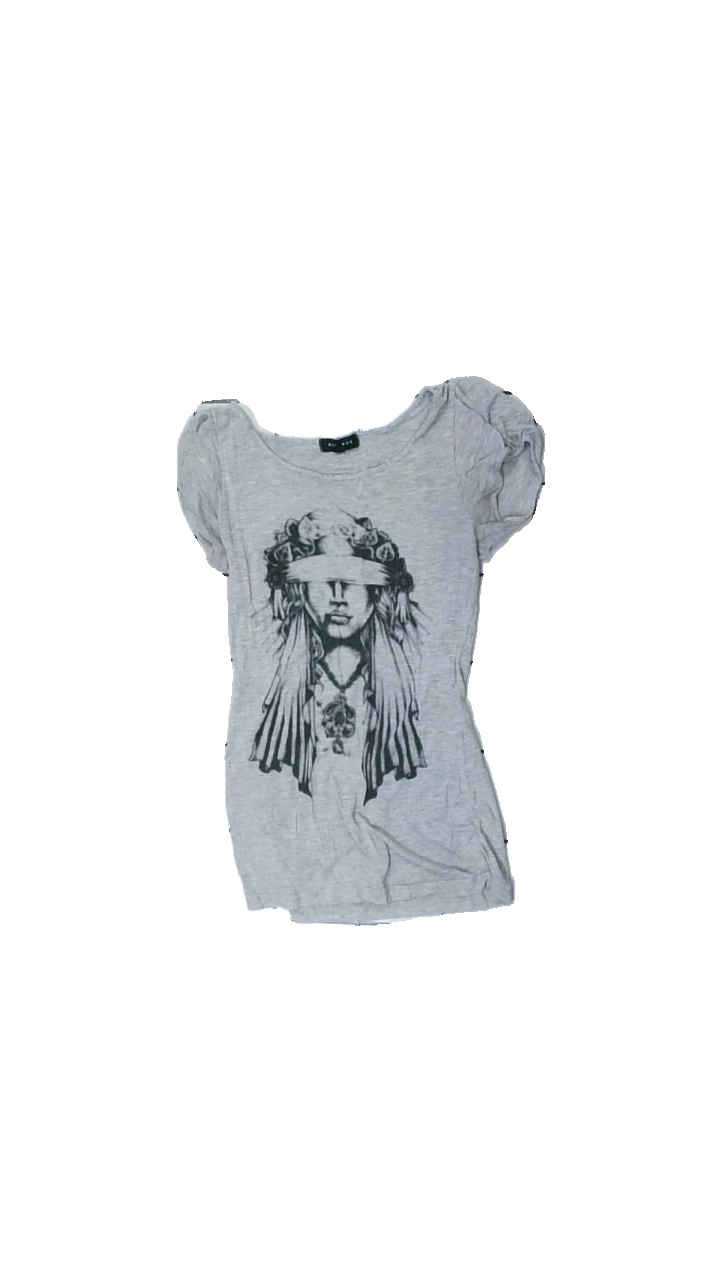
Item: T-shirt (Ladies)
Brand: Bikbok
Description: women's t-shirt with black print
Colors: Grey, Black
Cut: Regular, C-collar
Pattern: Other
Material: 100% viscose
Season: All
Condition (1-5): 3
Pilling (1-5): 1
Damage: fläckar i båda armhålorna
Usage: Export
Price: <50